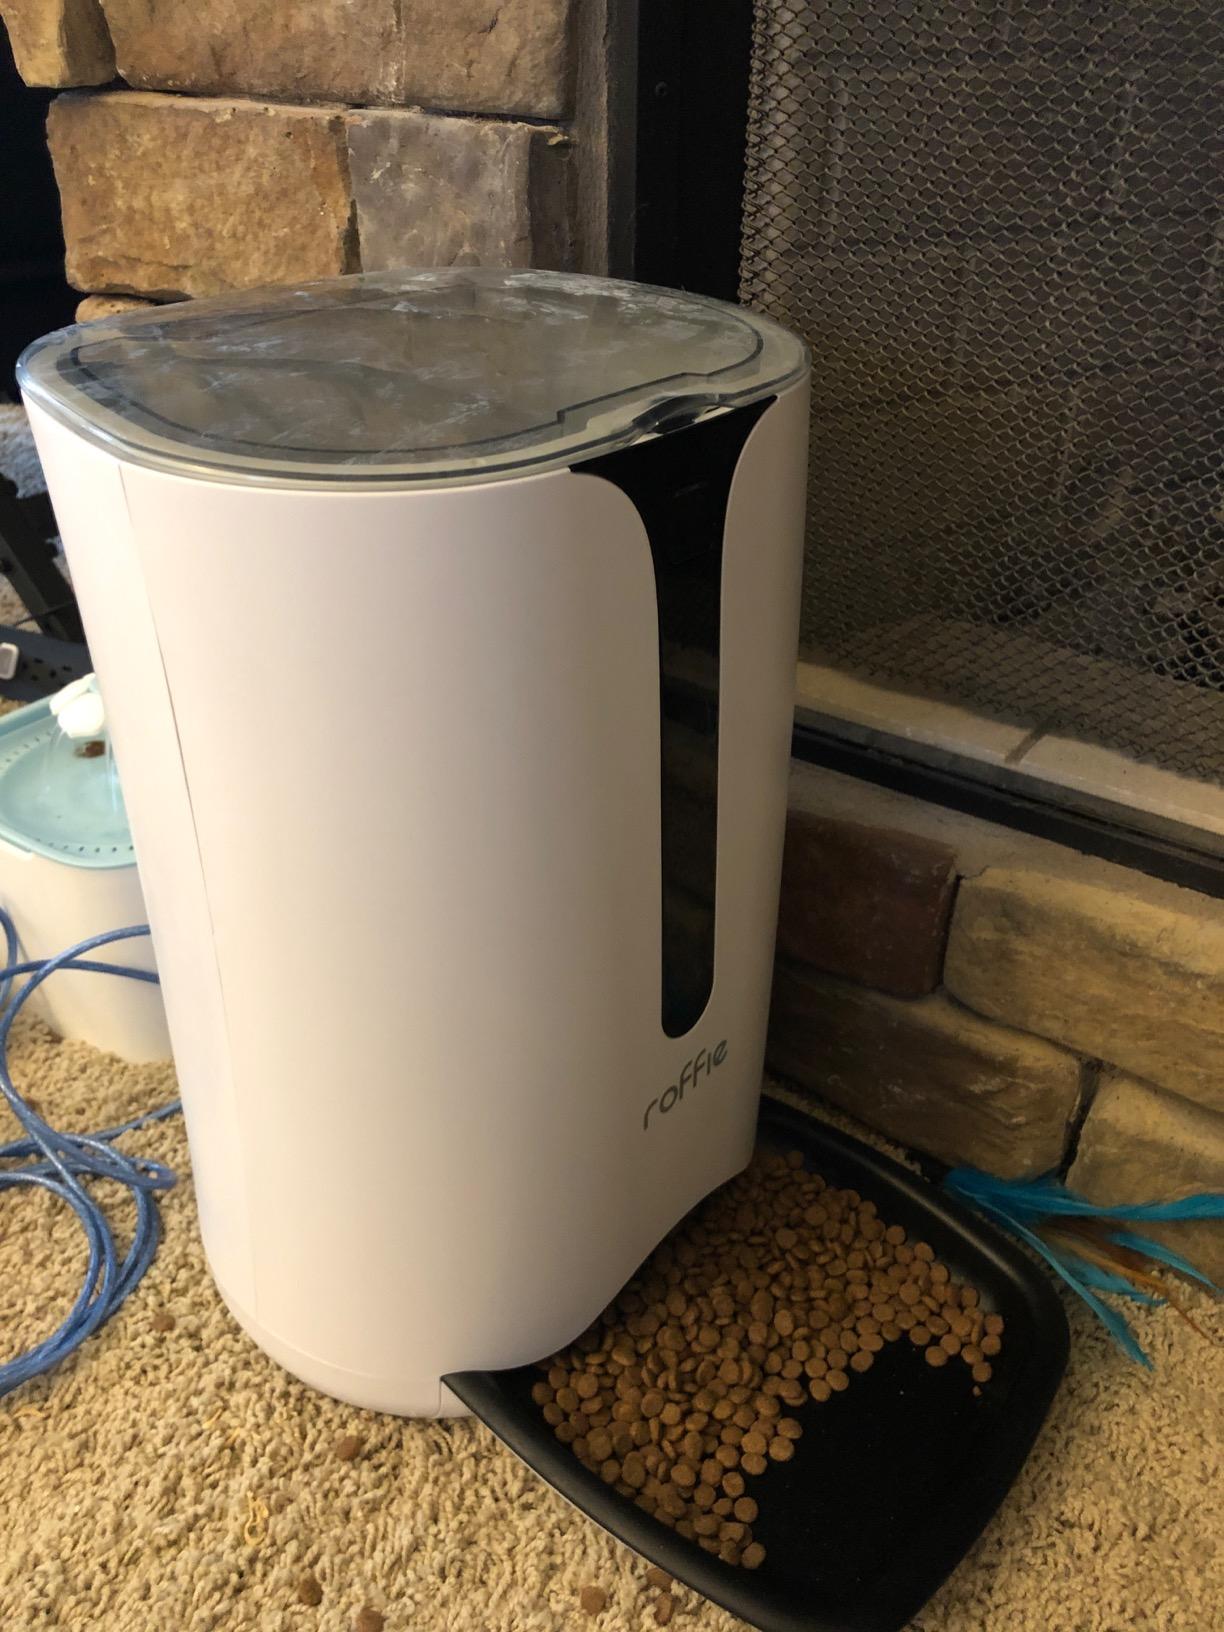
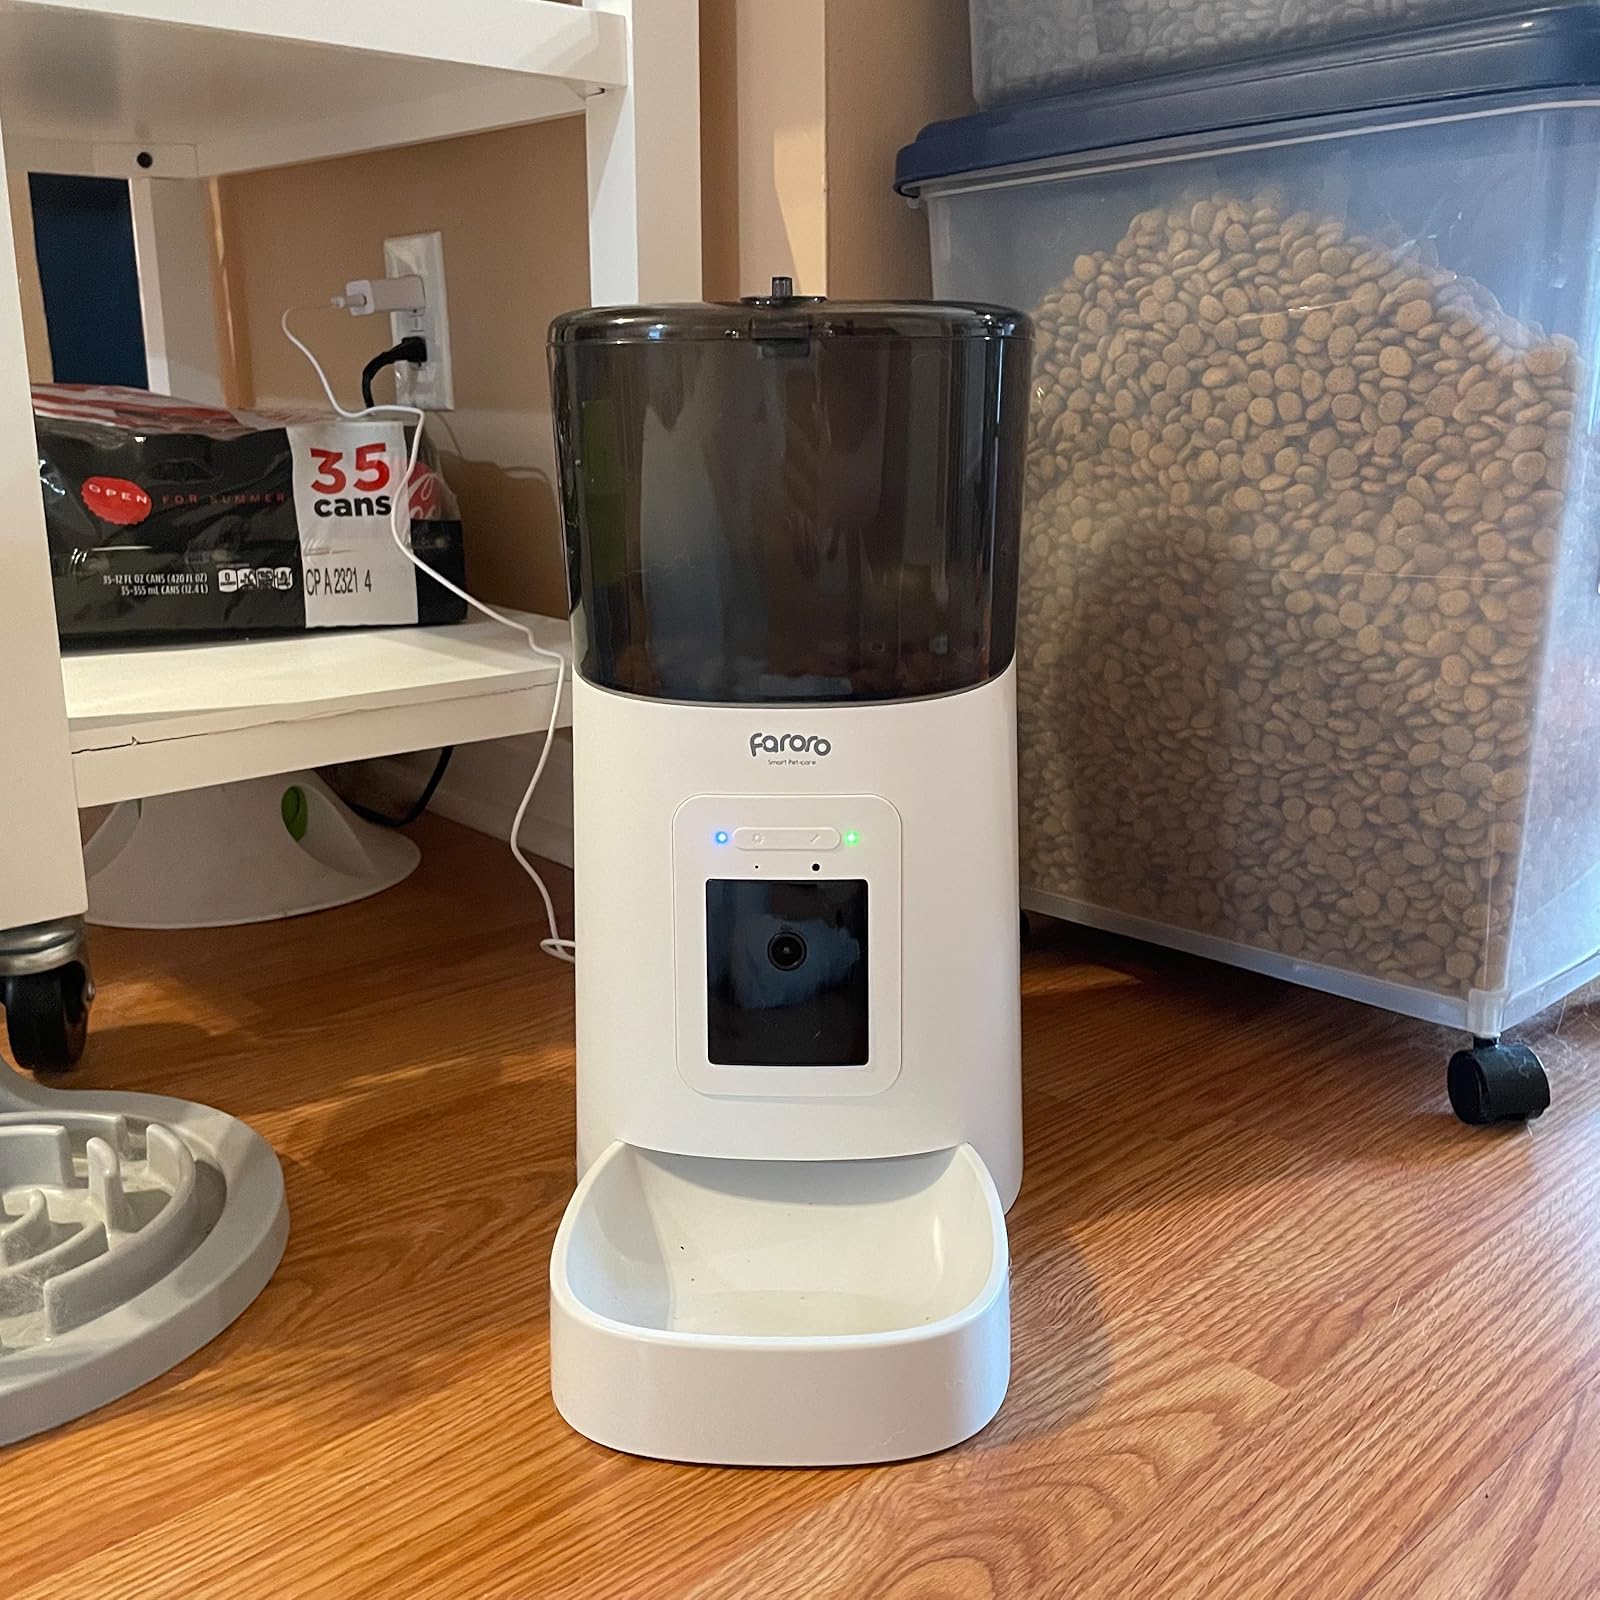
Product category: items_feeder
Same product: no